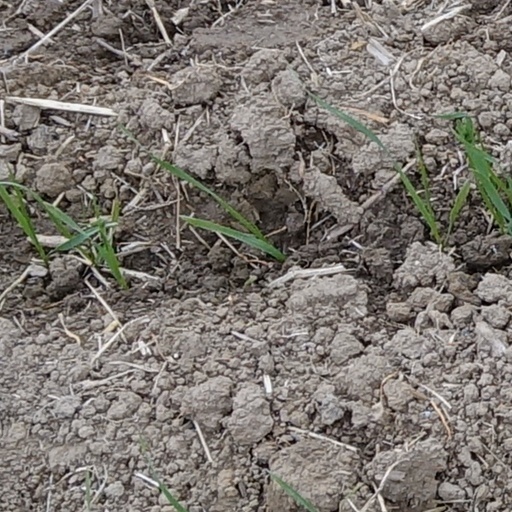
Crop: wheat